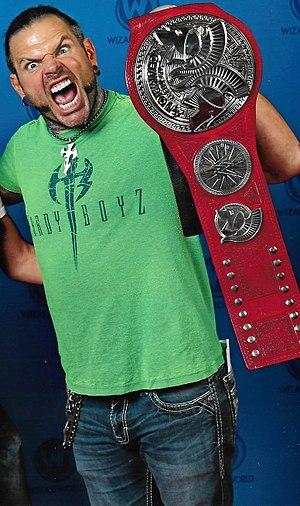
Le WWE Raw Tag Team Championship est un championnat de catch par équipes utilisé par la World Wrestling Entertainment, uniquement dans la division Raw. Le titre est l'un des deux championnats par équipe du main roster de la WWE, avec le championnat par équipe de SmackDown, utilisé dans la division SmackDown. Les champions actuels sont les Street Profits.